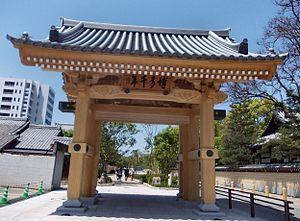
Le Jōten-ji est un temple bouddhiste Rinzai situé à Hakata-ku, préfecture de Fukuoka au Japon. Son préfixe sangō honoraire est Banshōsan. le temple est fondé par de:Enni Ben’en avec le soutien de Xie Guo Ming, un commerçant chinois, et la construction s'achève en 1242.